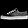
Label: Sneaker